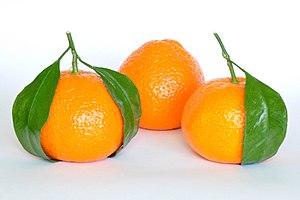
Des mandarines (Citrus Reticulata).Hornjoserbsce: Mandariny (Citrus Reticulata)Slovenčina: Mandarínky (Citrus Reticulata)
La wilaya de Boumerdès, dans le nord de l'Algérie, recèle des potentialités agricoles considérables.